Almaden Valley, San Jose

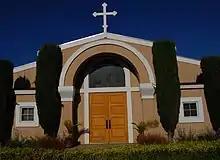
Saint Basil the Great Church

Following the American Conquest of California, Almaden Valley attracted a significant amount of settlers from the East Coast and Europe.